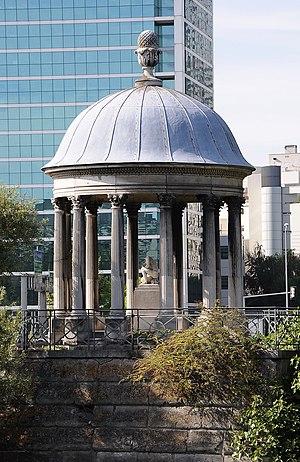
Temple de l'Amour sur Île de la Jatte, pointe sud à Neuilly-sur-Seine This building is classé au titre des Monuments Historiques. It is indexed in the Base Mérimée, a database of architectural heritage maintained by the French Ministry of Culture,
Cet article recense les monuments historiques des Hauts-de-Seine, en France.
Le Temple de l'Amour dit Temple de la Réserve du Roi est situé sur la pointe sud de l'Île de la Jatte à Neuilly-sur-Seine, dans le département de Hauts-de-Seine en Île-de-France.
L’île de la Jatte, autrefois appelée île de la Grande Jatte, est une île sur la Seine située dans le département des Hauts-de-Seine et partagée entre les communes de Neuilly-sur-Seine et Levallois-Perret, à 2 km de Paris.
Neuilly-sur-Seine est une commune française située dans le département des Hauts-de-Seine, en région Île-de-France.